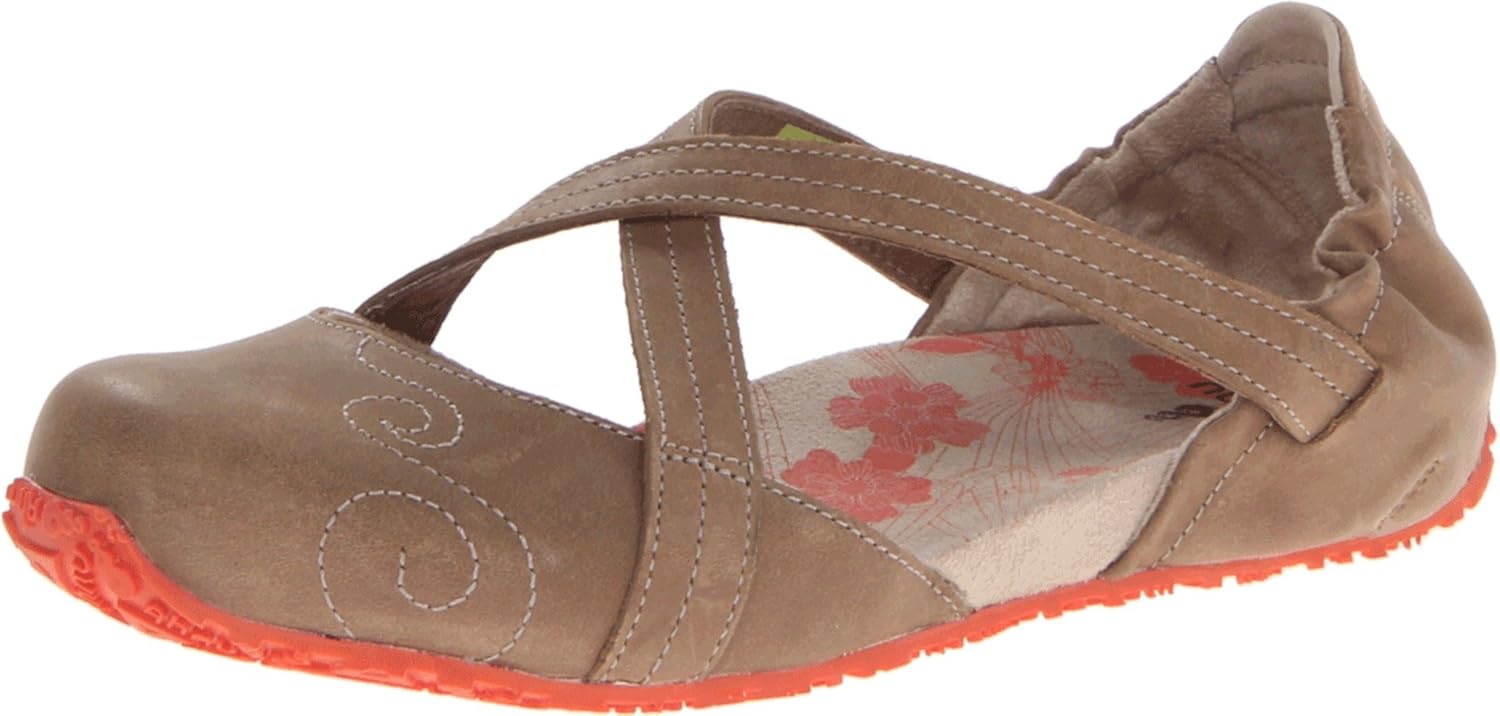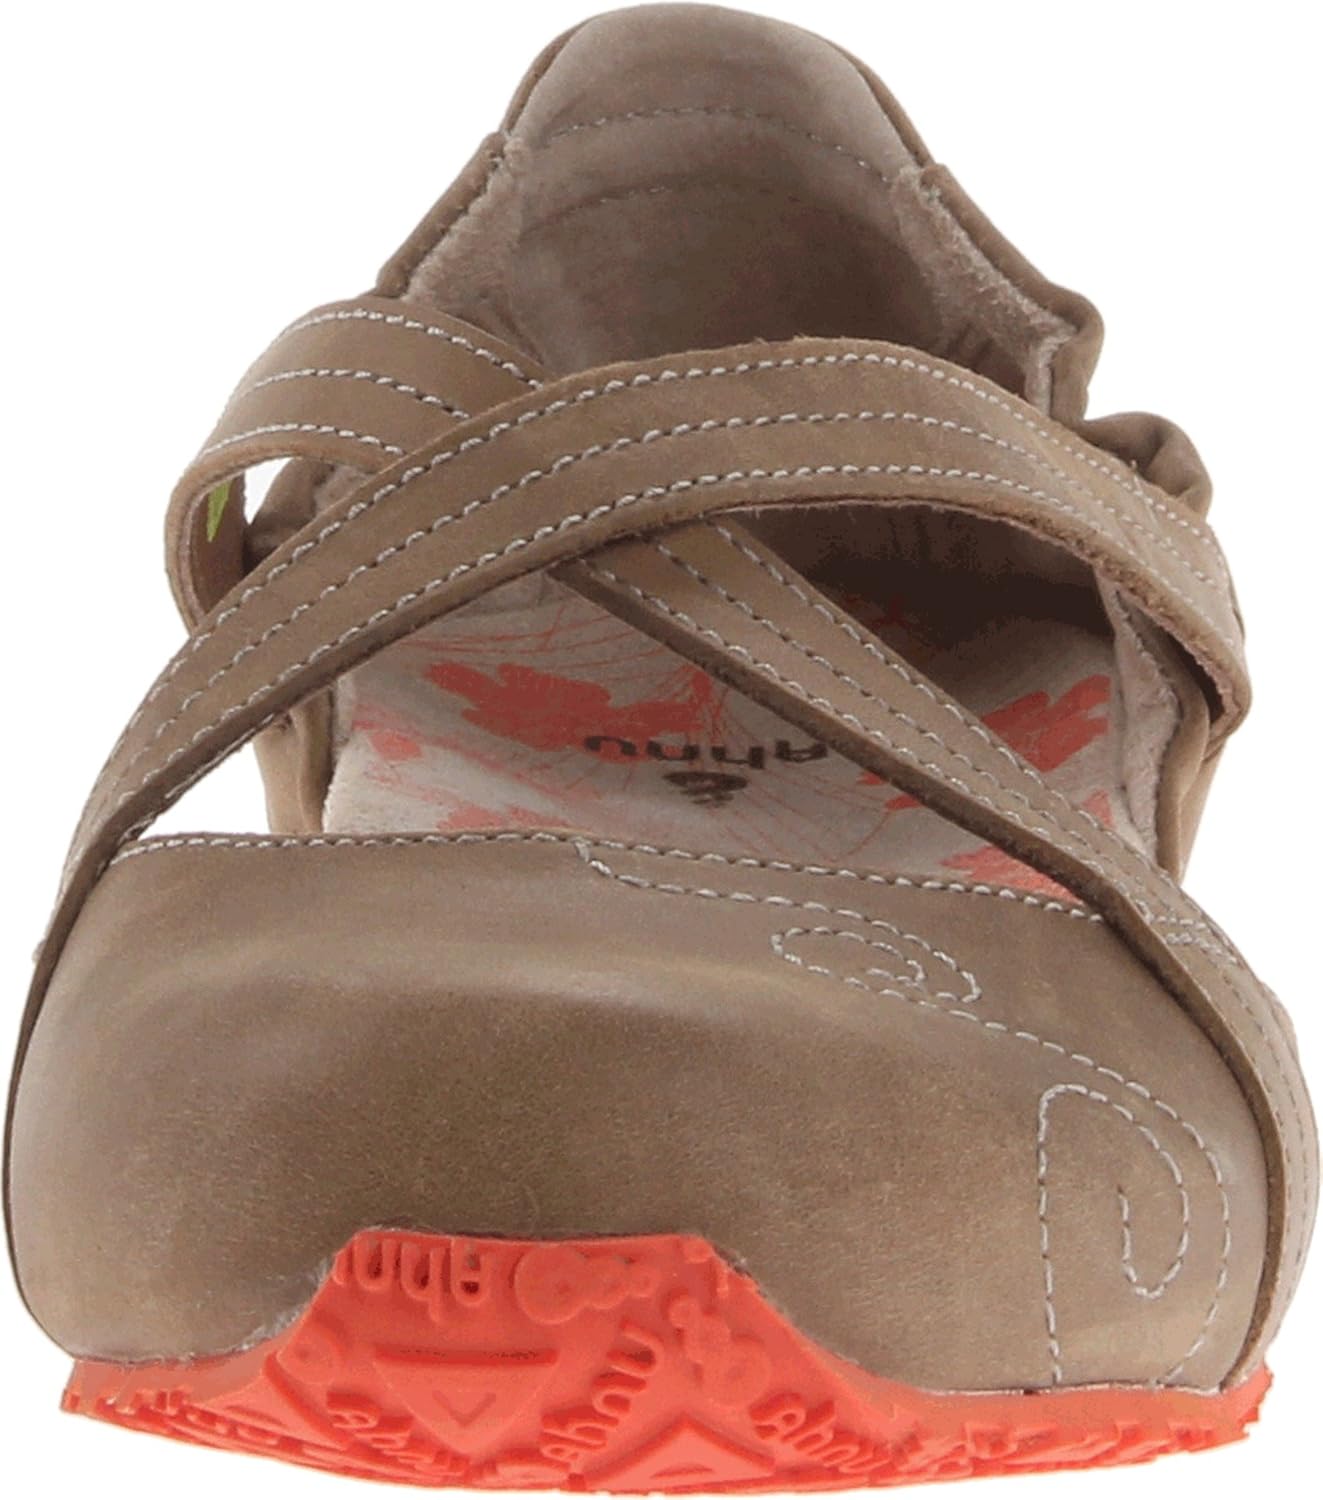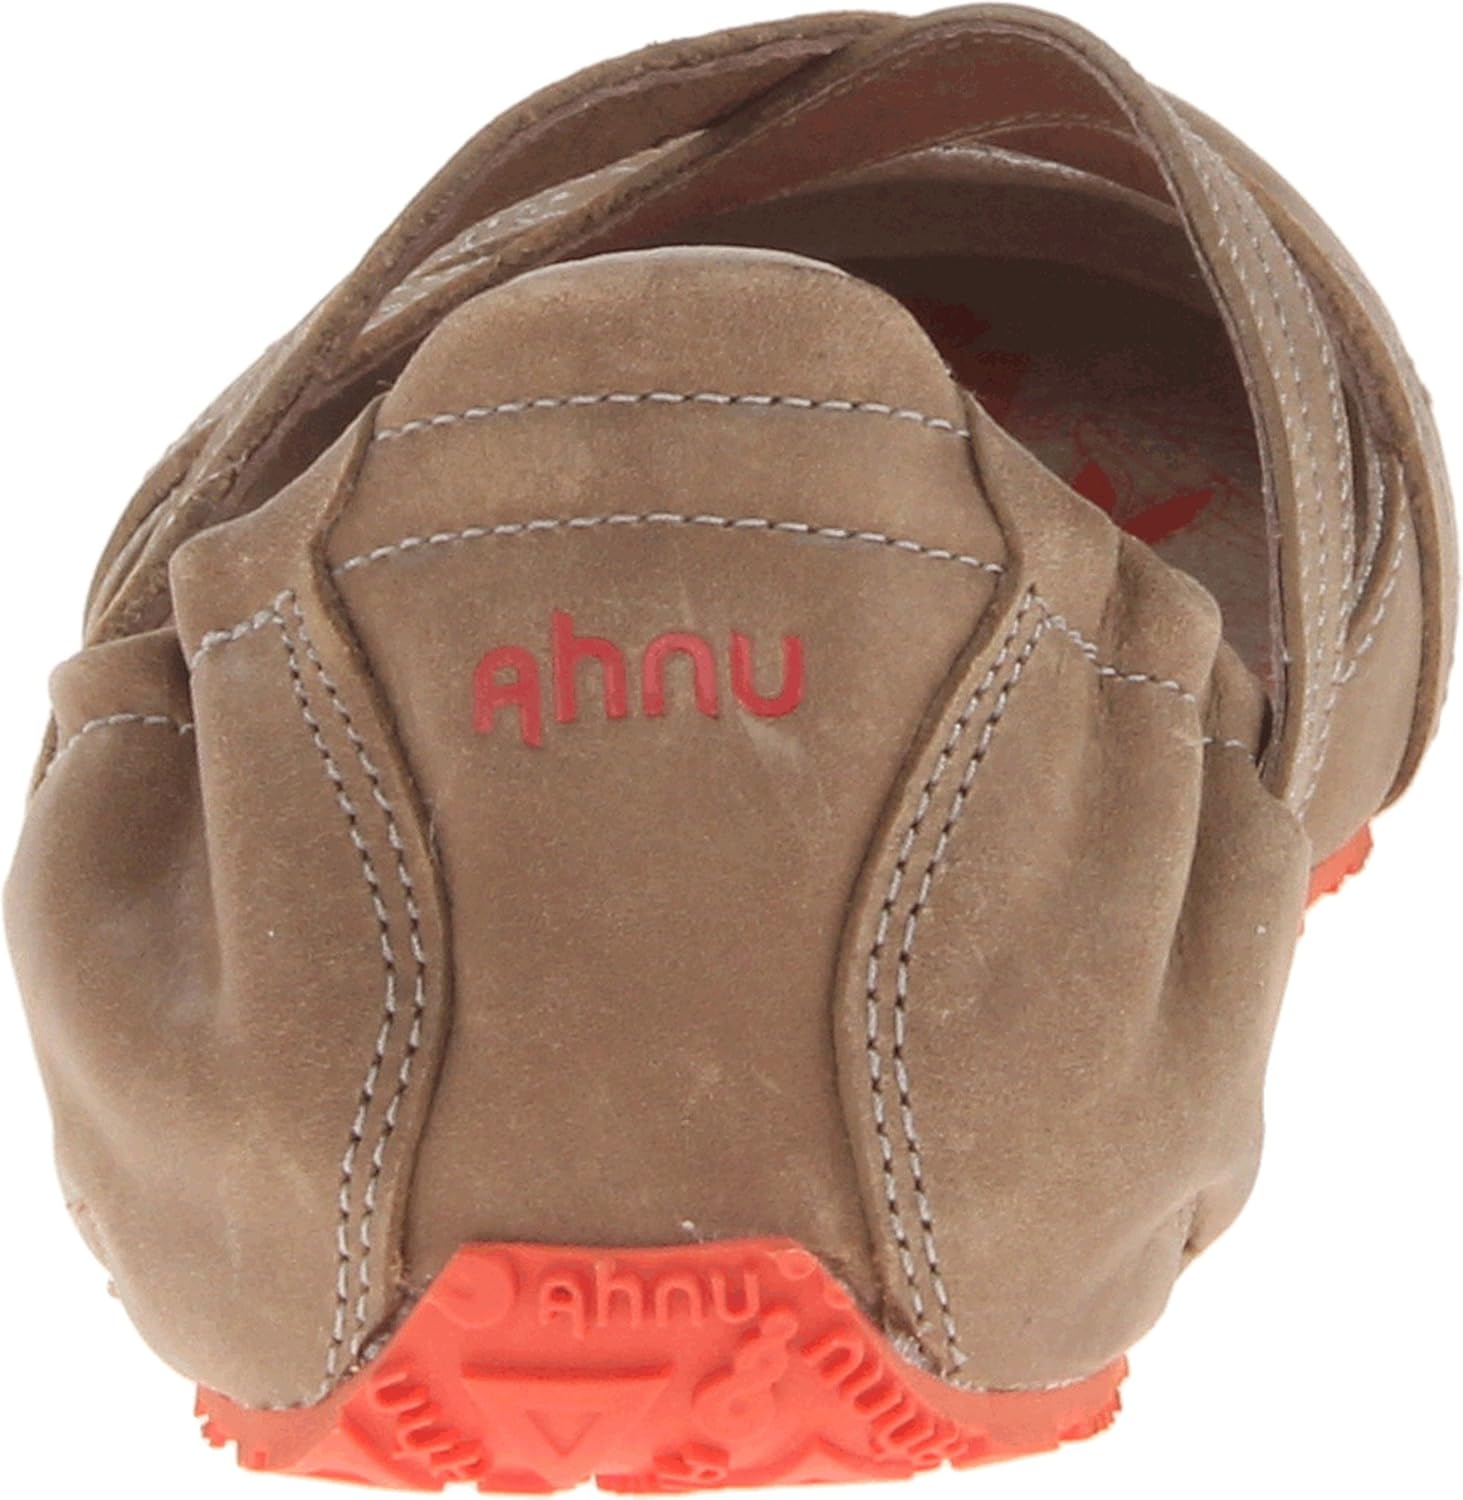
Ahnu Women's Karma-W
Category: AMAZON FASHION
Ahnu engineers vibrant products that meet the active lifestyle needs of those who prefer trails over treadmills by pioneering Numentum Technology; a neutral positioning system engineered to encourage your foot's natural biomechanics. It centers and guides your foot to promote an efficient, stable and balanced stride. Whether hiking through the Big Sur Mountains or taking a run through Golden Gate Park, Ahnu's products are designed to keep you naturally centered, balanced, and comfortable for miles on end. Giving More As We Grow - While our passions drive us to create products, our values guide us to be responsible throughout all of our social encounters. If we can inspire a more balanced life that begins with getting outside, then we're making the connections that influenced us to start this brand.
Features: 100% Leather | Imported | Rubber sole | Midsole: low-profile EVA | Upper Material: [upper] full-grain leather, [lining] microfiber | Recommended Use: casual wear, travel | Lacing: slip-on | Sole: rubber (4mm)